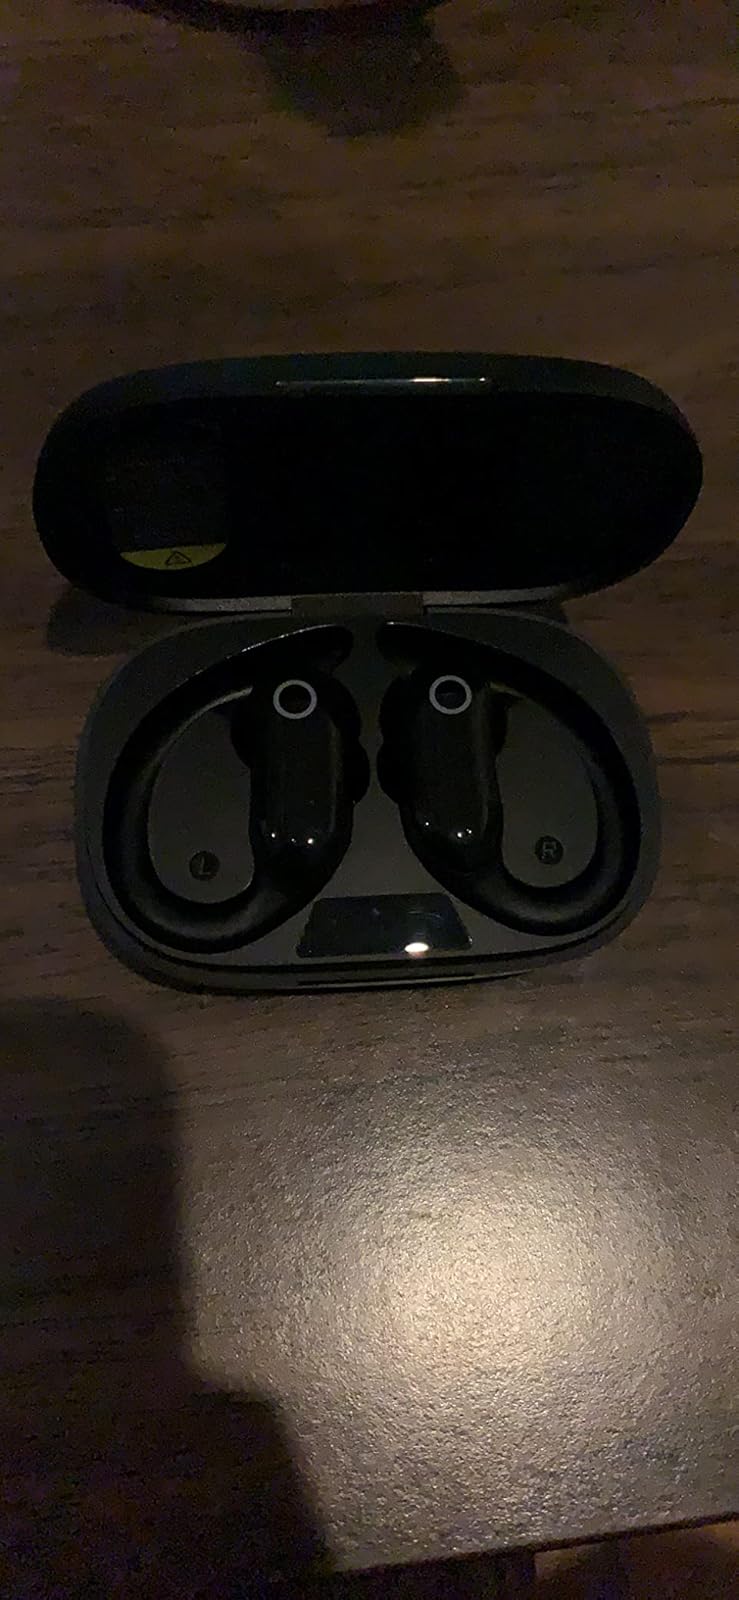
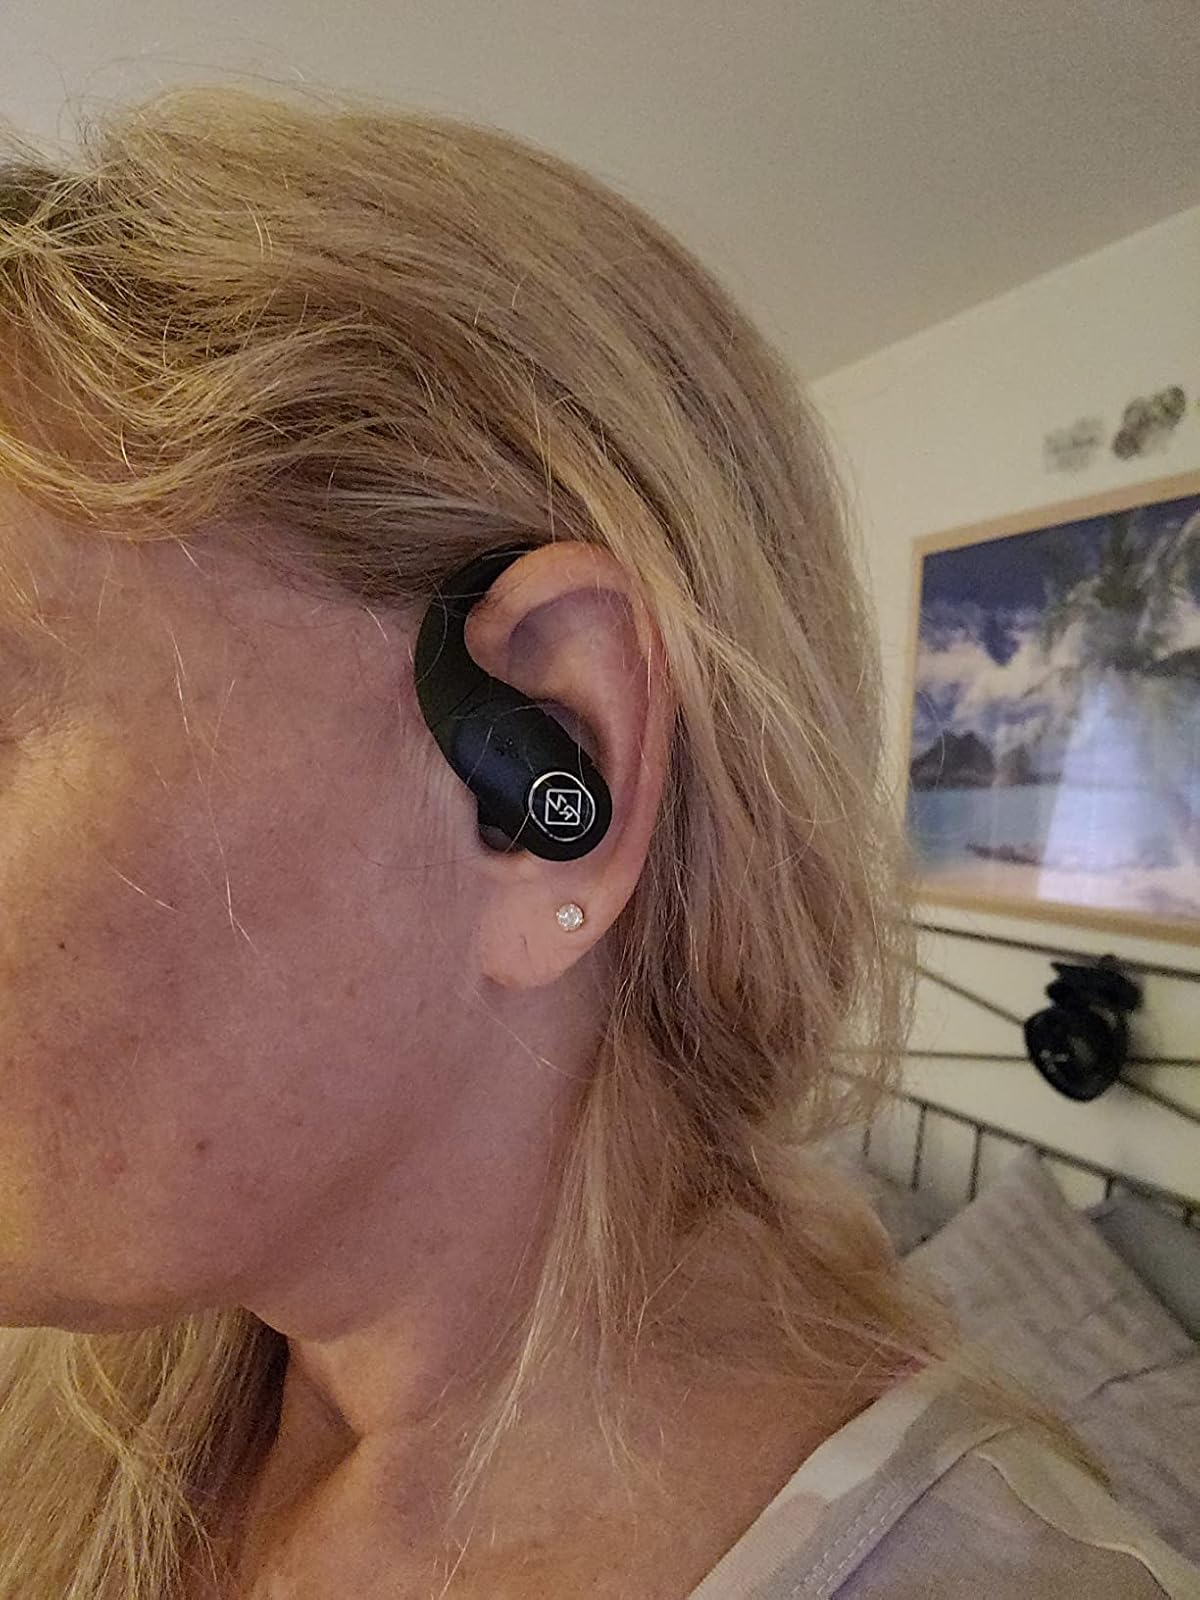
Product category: earbuds
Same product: no